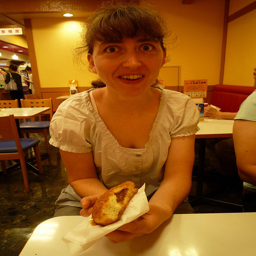
Smiling woman holding a pastry in a restaurant.
A woman at a table holding a piece of food.
A woman with a breaded food item in her hand.
a woman sitting at a table holding onto a pastry
A woman sitting at a white table with a pastry.